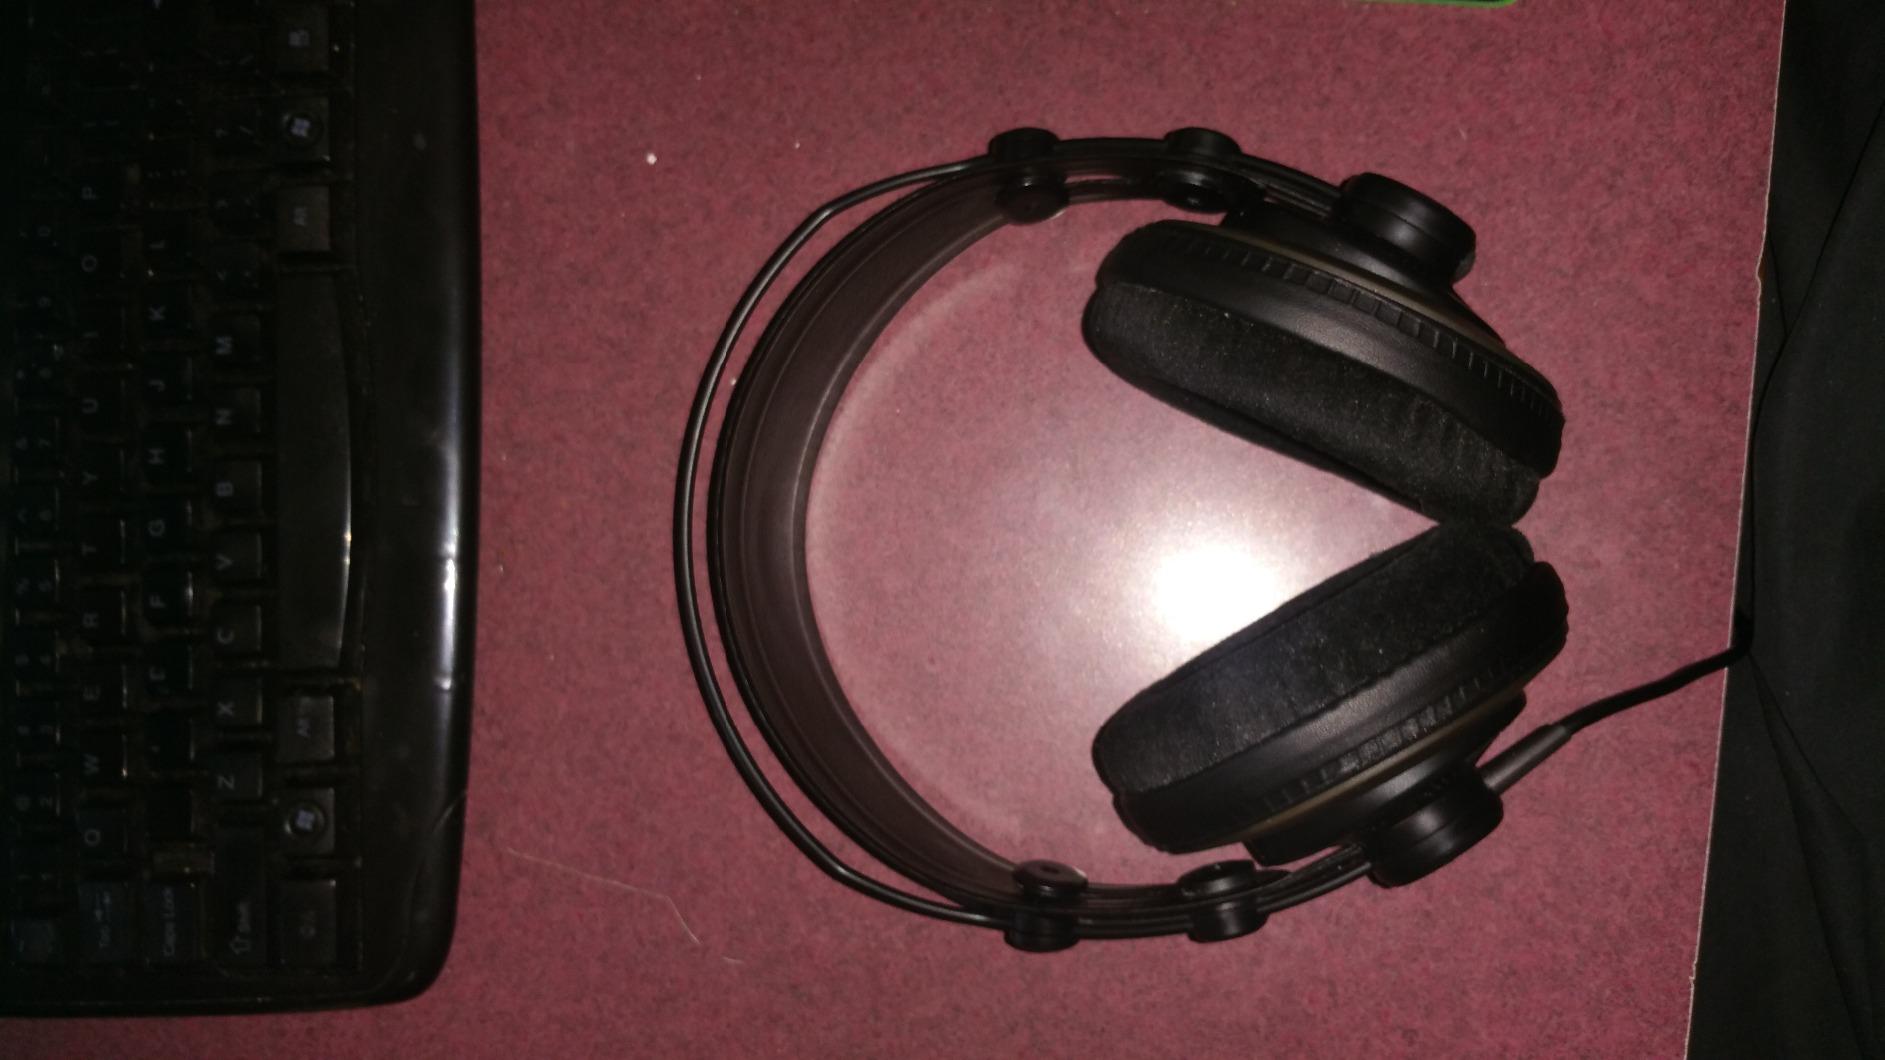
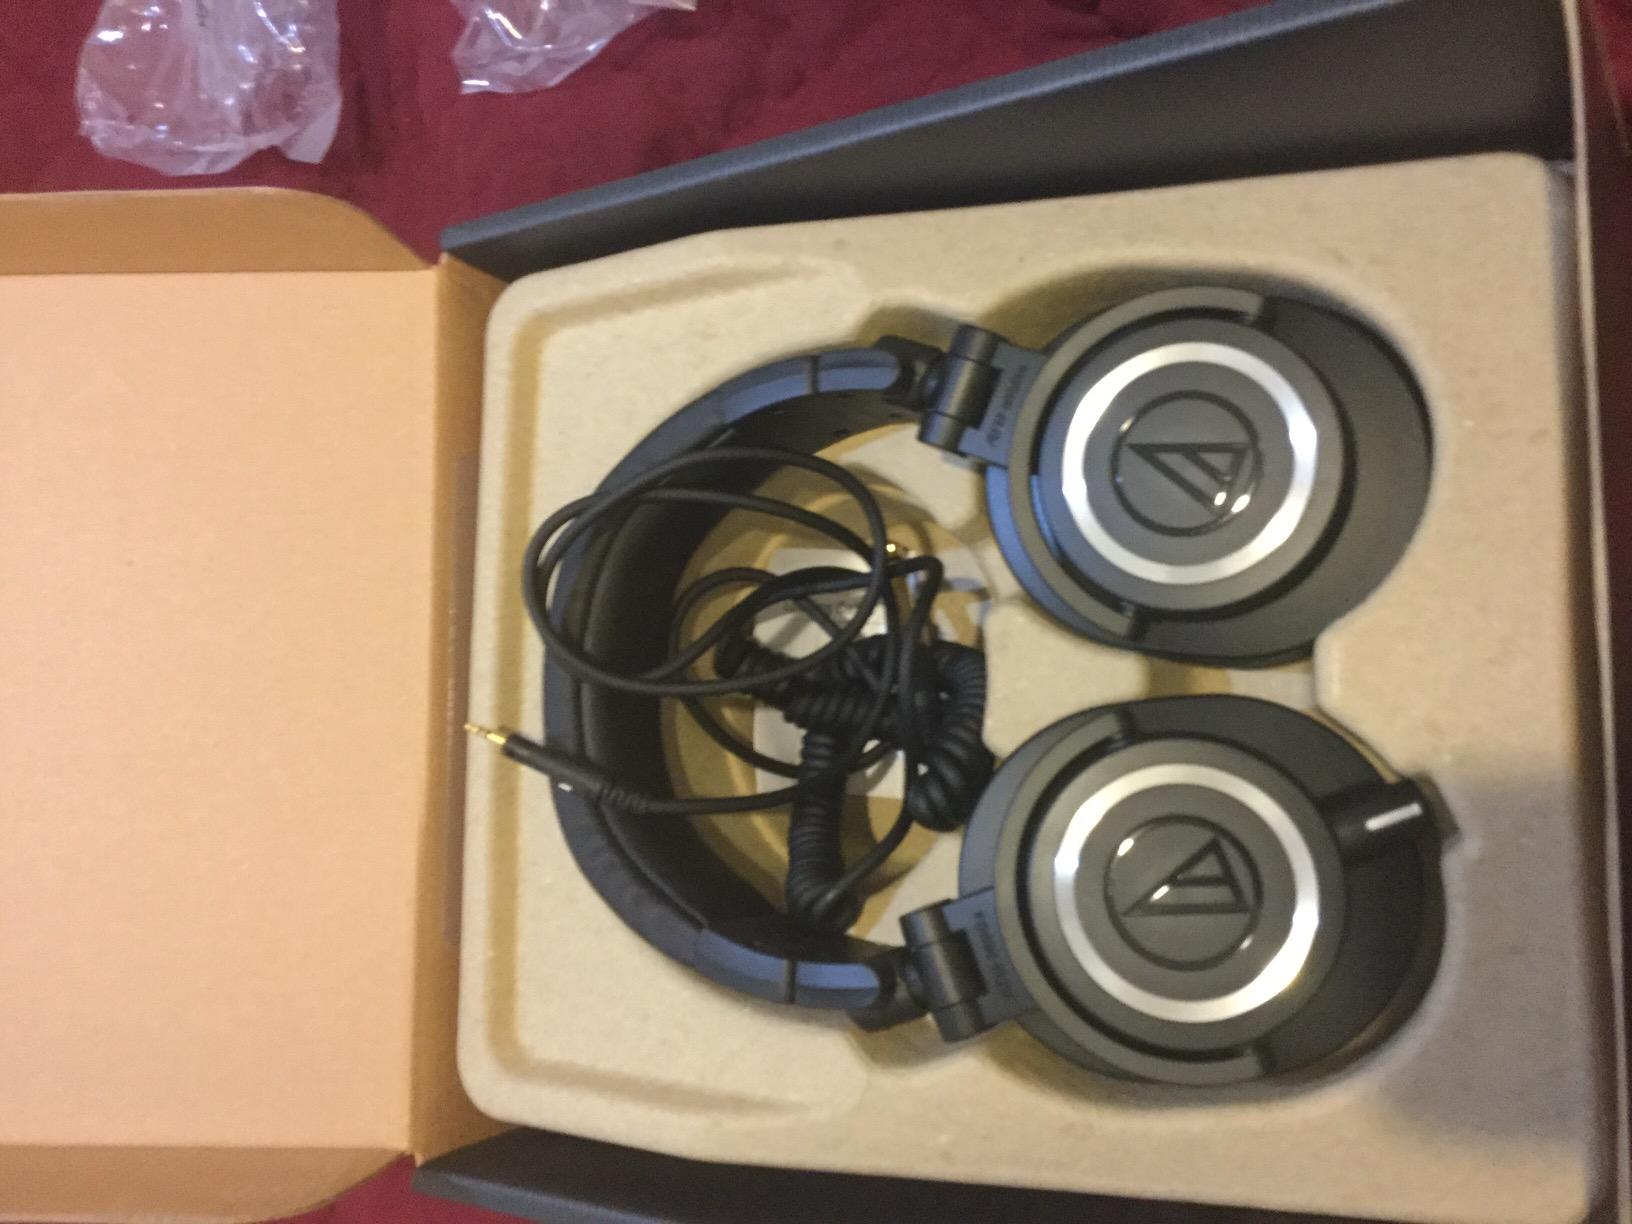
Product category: headphones
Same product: no